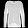
Label: Pullover